San Gervasio, Mondolfo

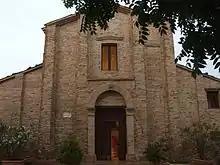
San Gervasio façade.

San Gervasio dei Bulgari is a Romanesque-style, Roman Catholic church located in Mondolfo, province of Pesaro and Urbino, region of Marche, Italy.